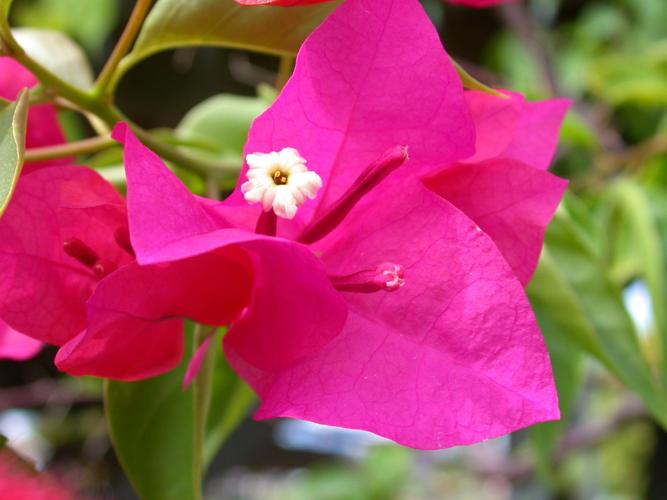
Label: bougainvillea